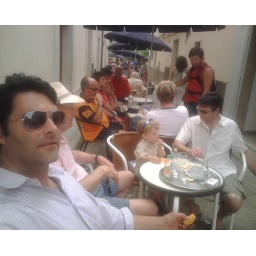
The boys relax just off the market in SantanyiSent wirelessly via BlackBerry from T-Mobile.